Slade

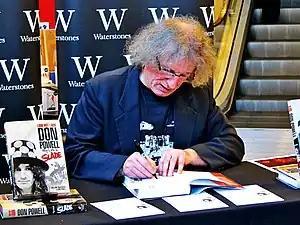
Don Powell signing copies of his biography "Look Wot I Dun – My Life in Slade" at Liverpool One's Waterstones in 2014

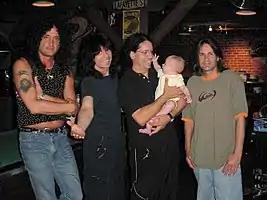
Slade have influenced many bands, including Quiet Riot, who covered two of their songs, "Cum On Feel the Noize" and "Mama Weer All Crazee Now".

Slade II was formed in 1992 by Hill with Powell and three other musicians - Craig Fenney (bass), Steve Makin (guitar) and Steve Whalley (lead vocals and guitar). The suggestion to call the group Slade II came from Holder, but Lea was not happy with the Slade name being used at all. The group's name was only shortened to Slade again ten years later. Working solidly on the UK theatre circuit during the winter months and throughout Europe the rest of the year, the band released one studio album in 1994 entitled "Keep on Rockin'", which featured Steve Whalley on vocals. The album was not successful, nor were the singles "Hot Luv" and "Black and White World". The band have seen many line-ups (including Dave Glover on bass, plus present incumbents Mal McNulty on guitar and vocals and John Berry on bass and vocals) but Hill and Powell have remained constant throughout.